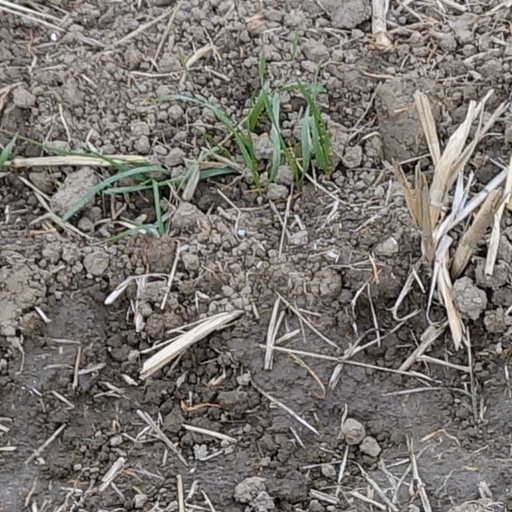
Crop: wheat